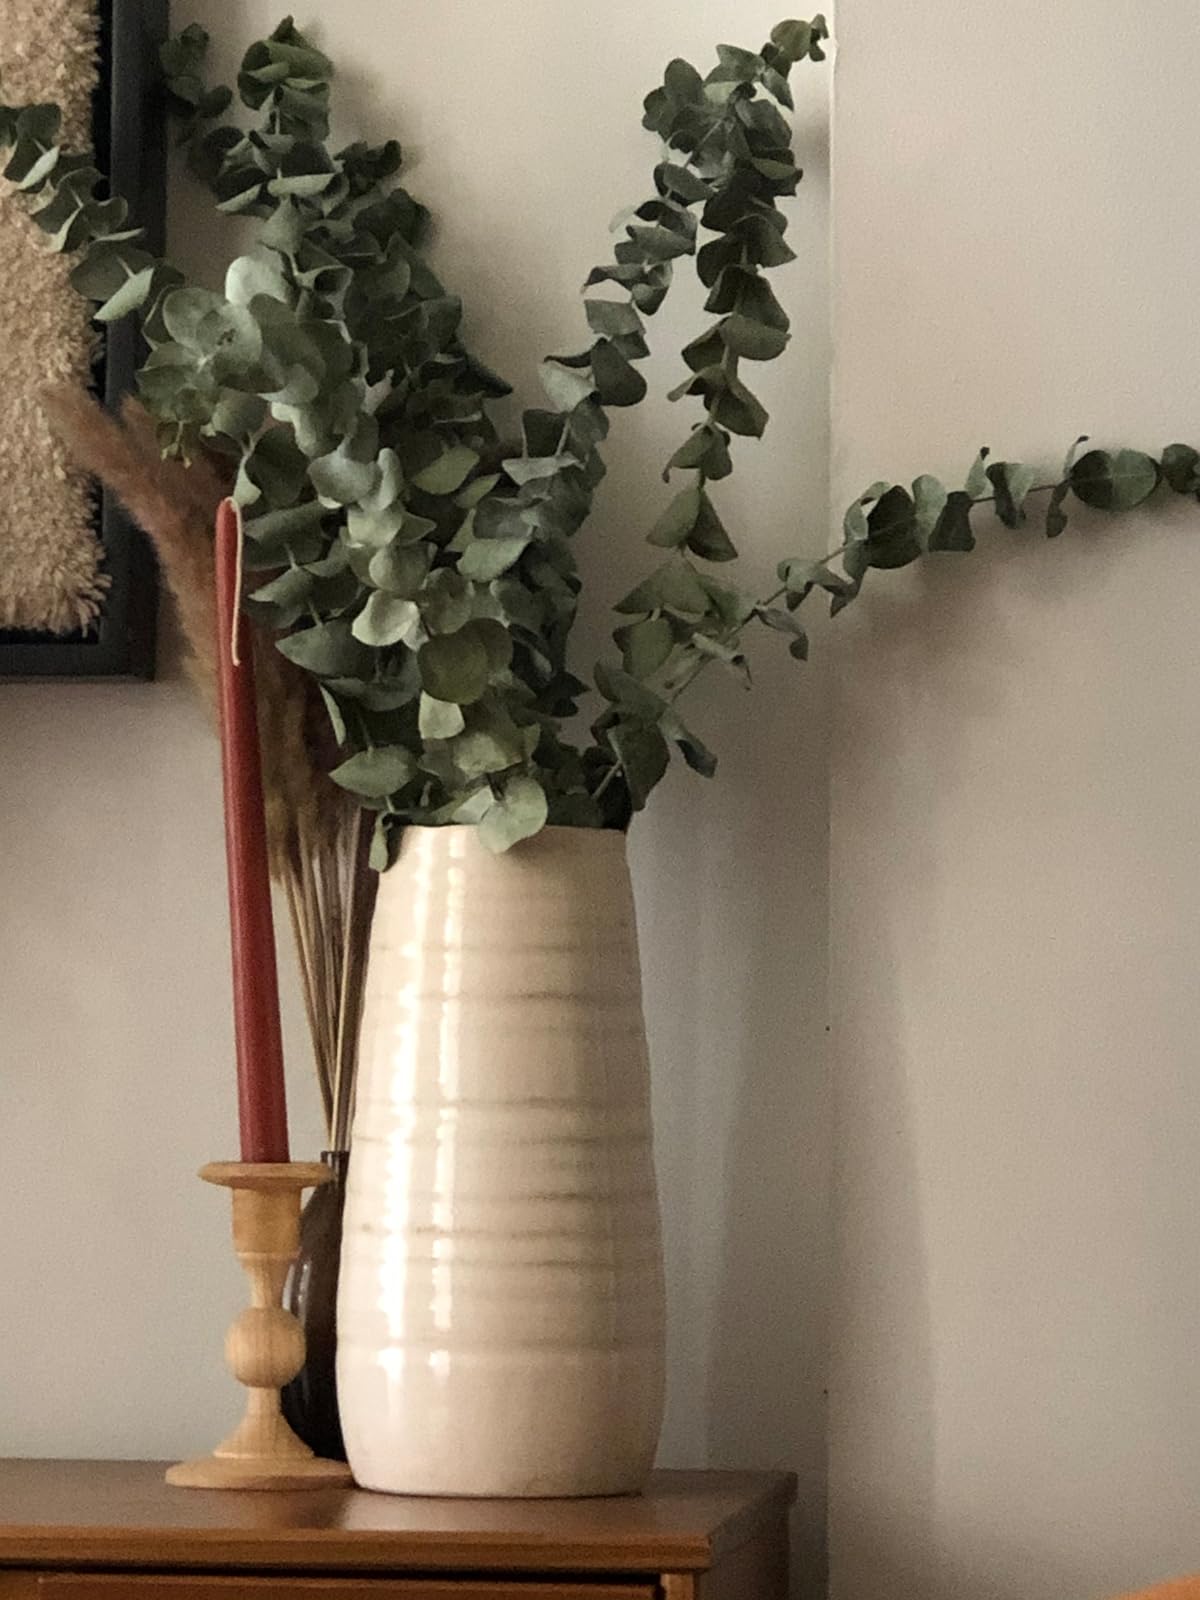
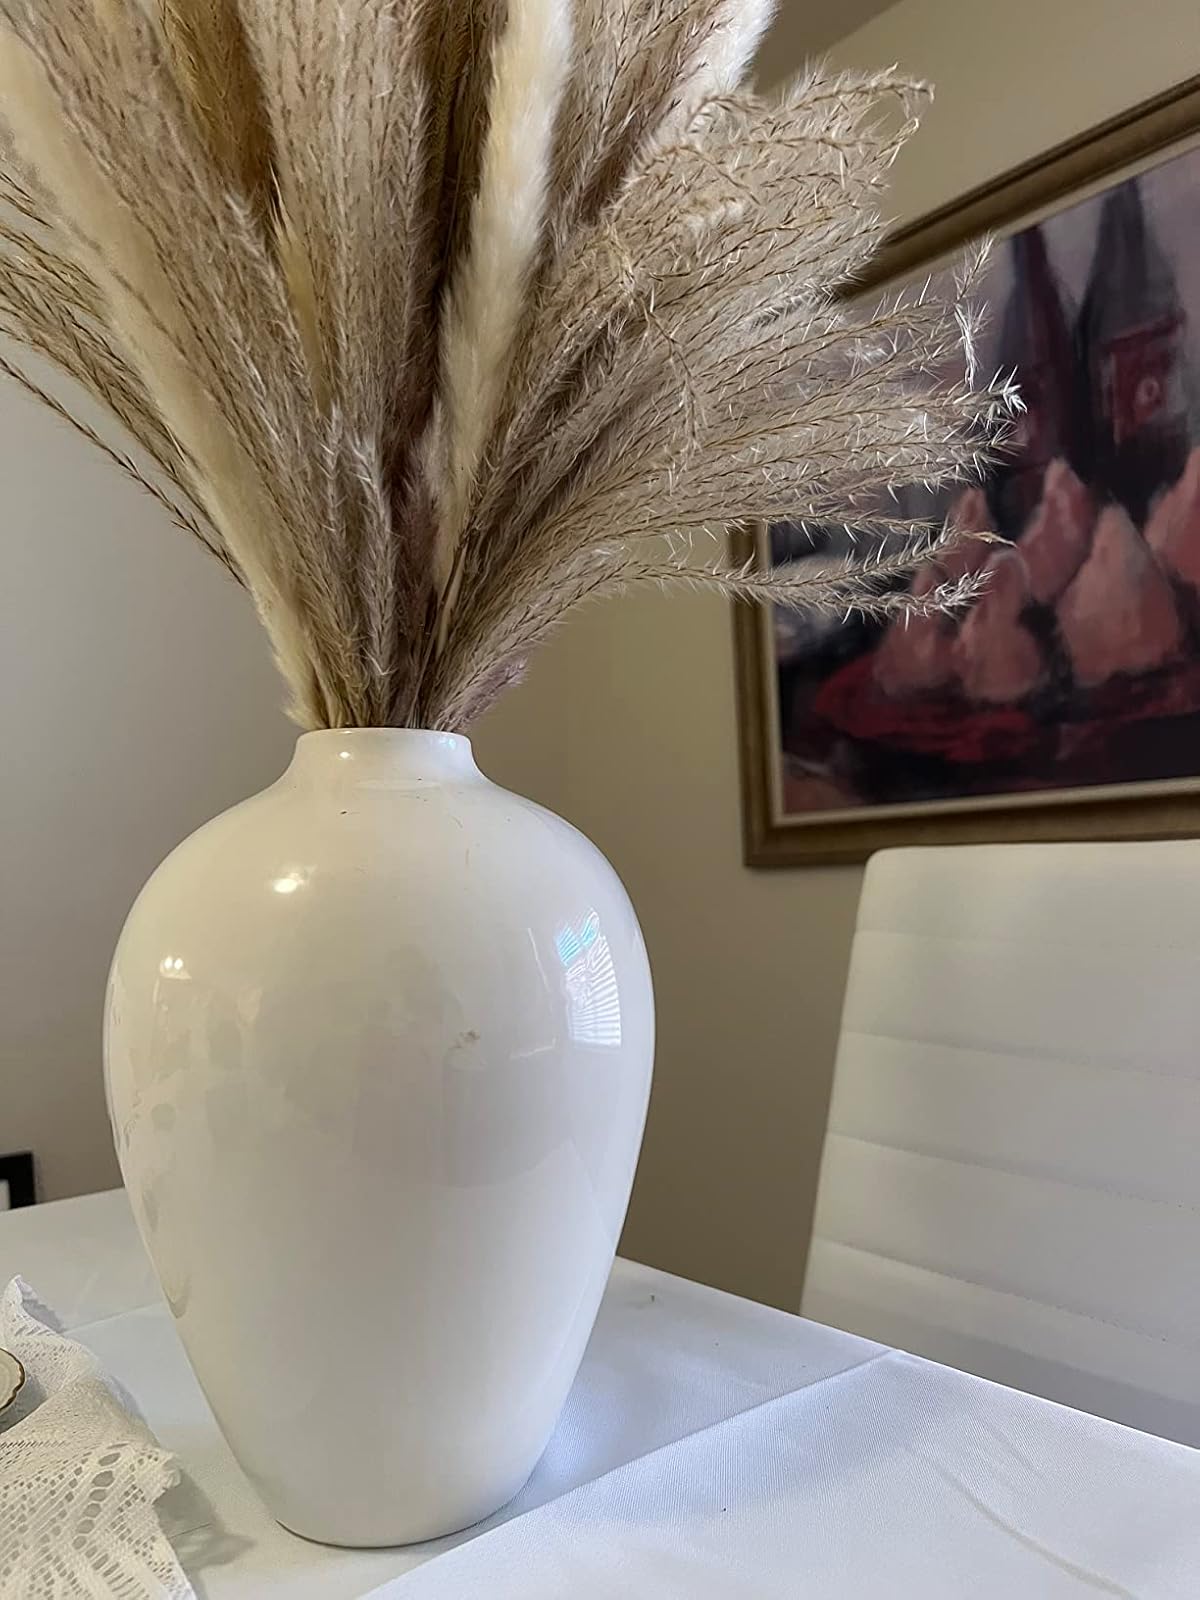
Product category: vase
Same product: no